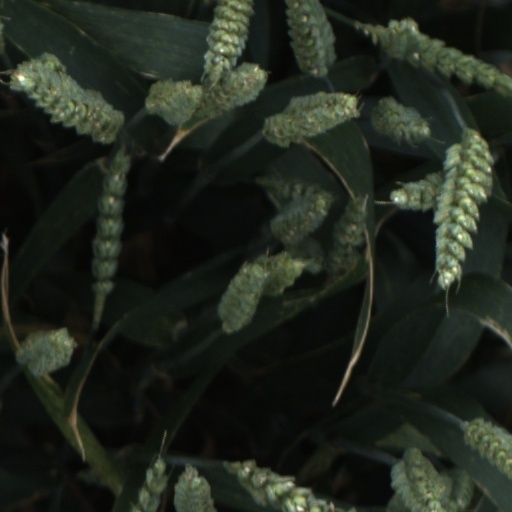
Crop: wheat